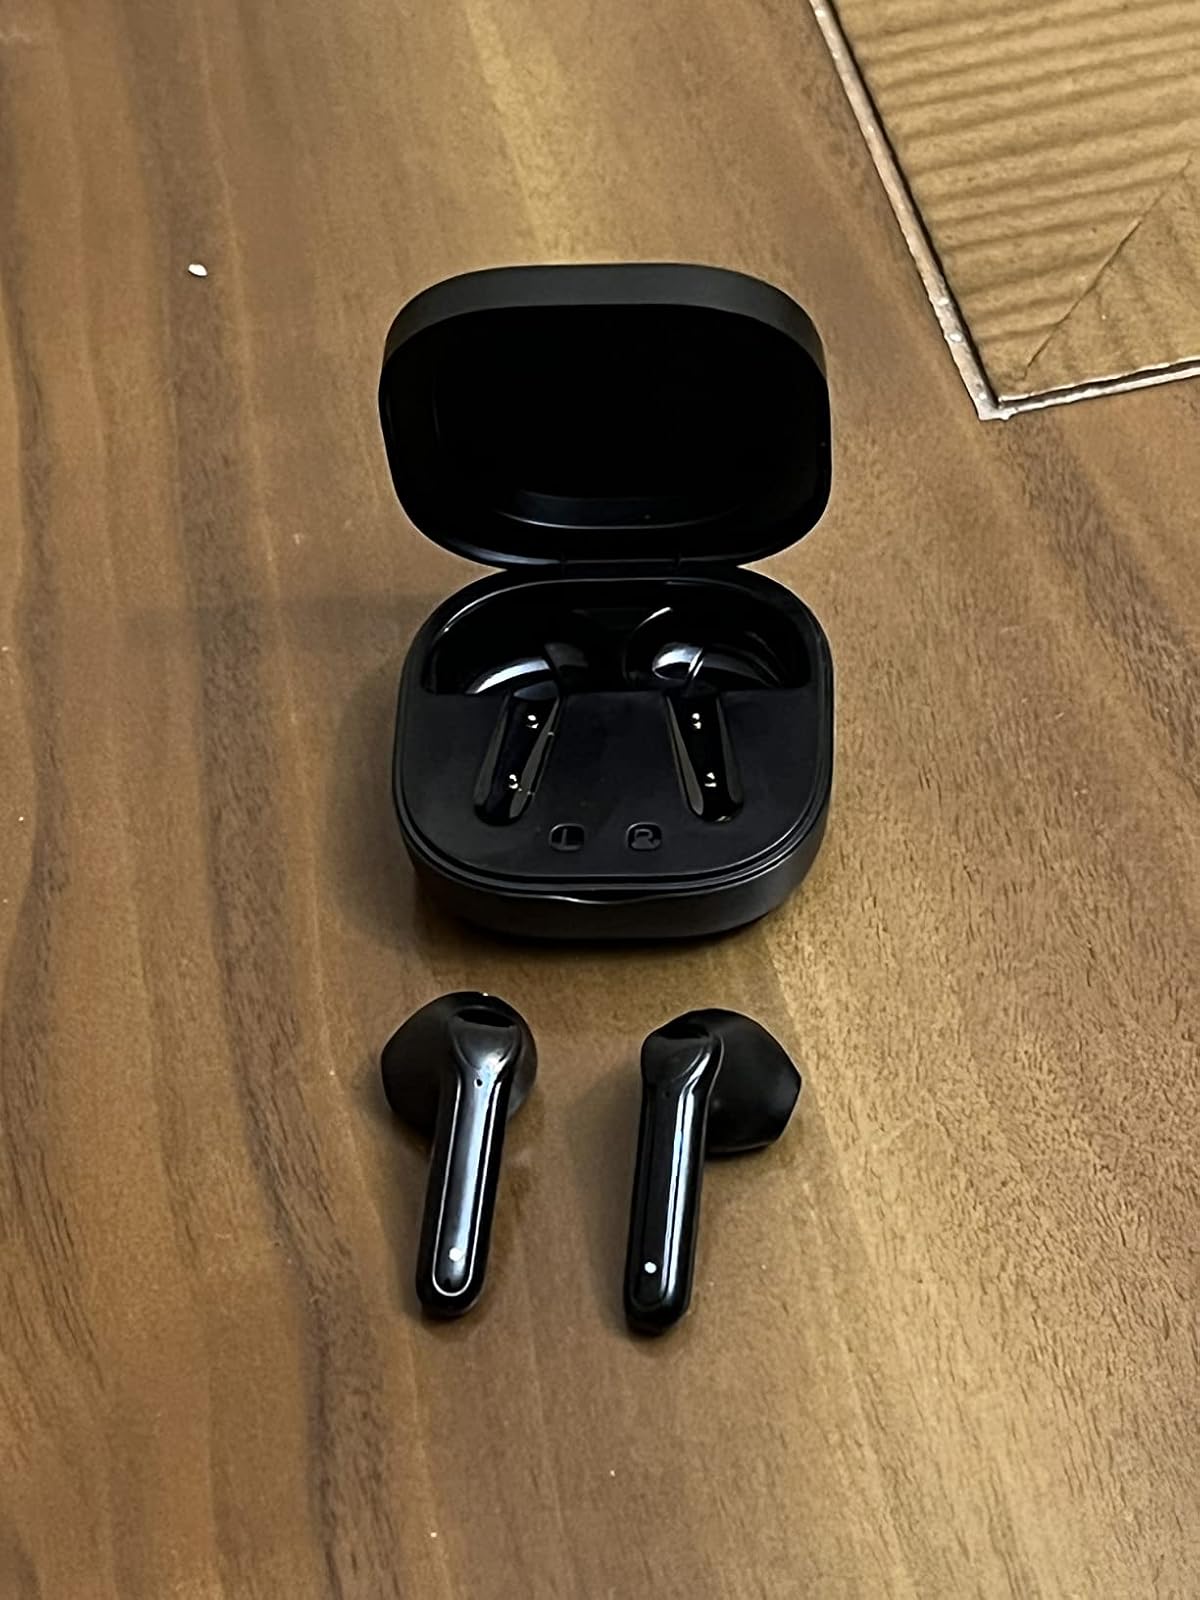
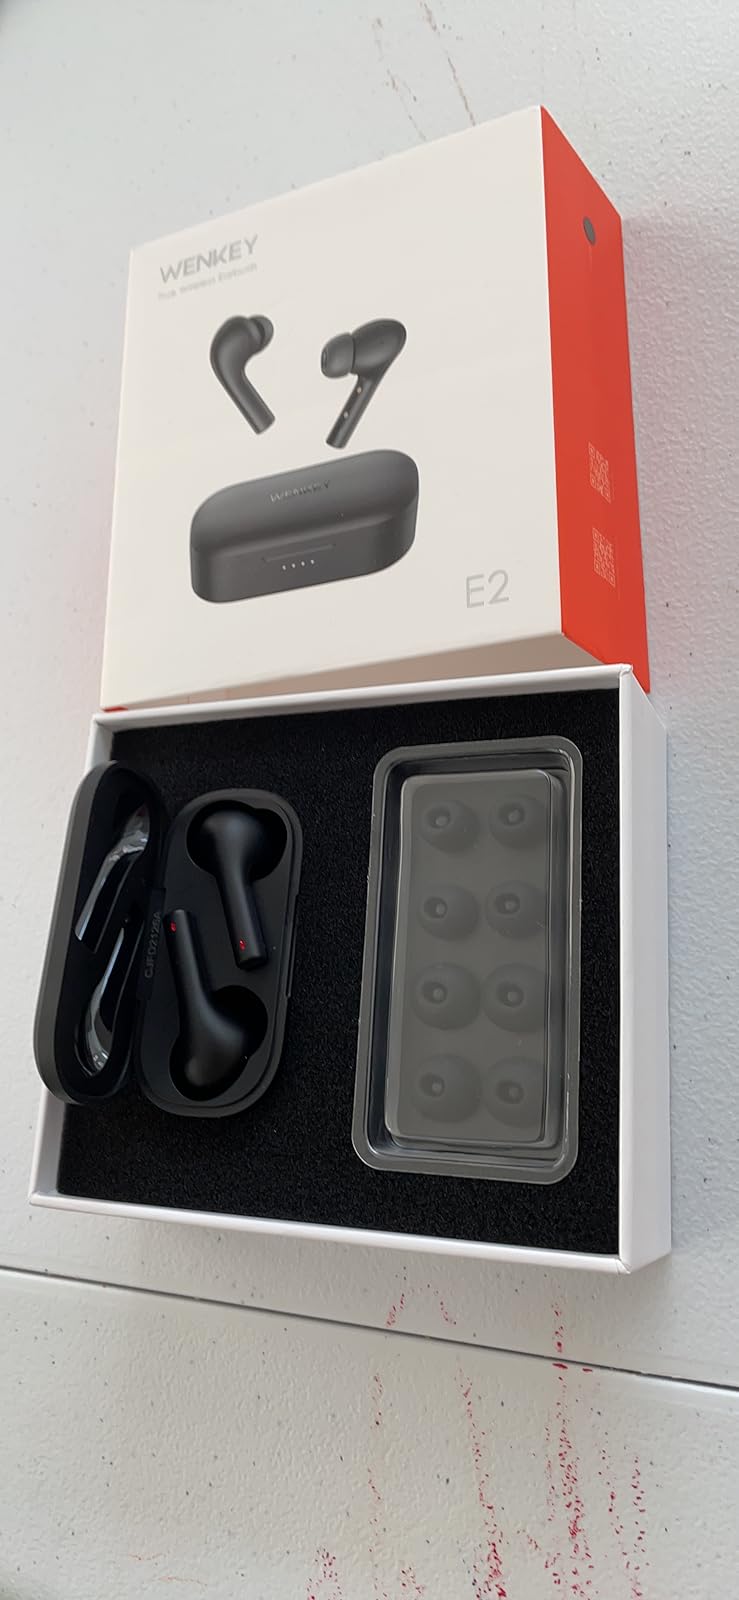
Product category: earbuds
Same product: no